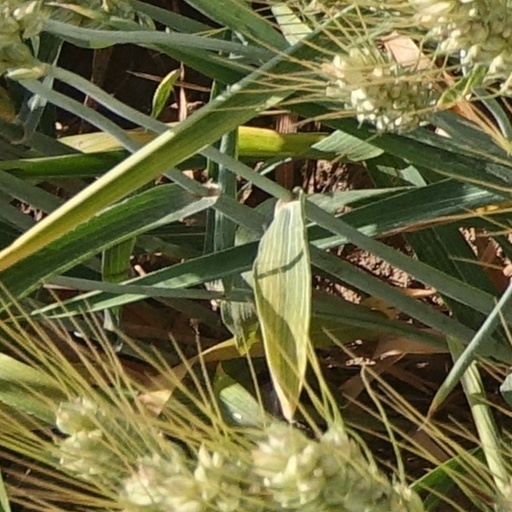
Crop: wheat